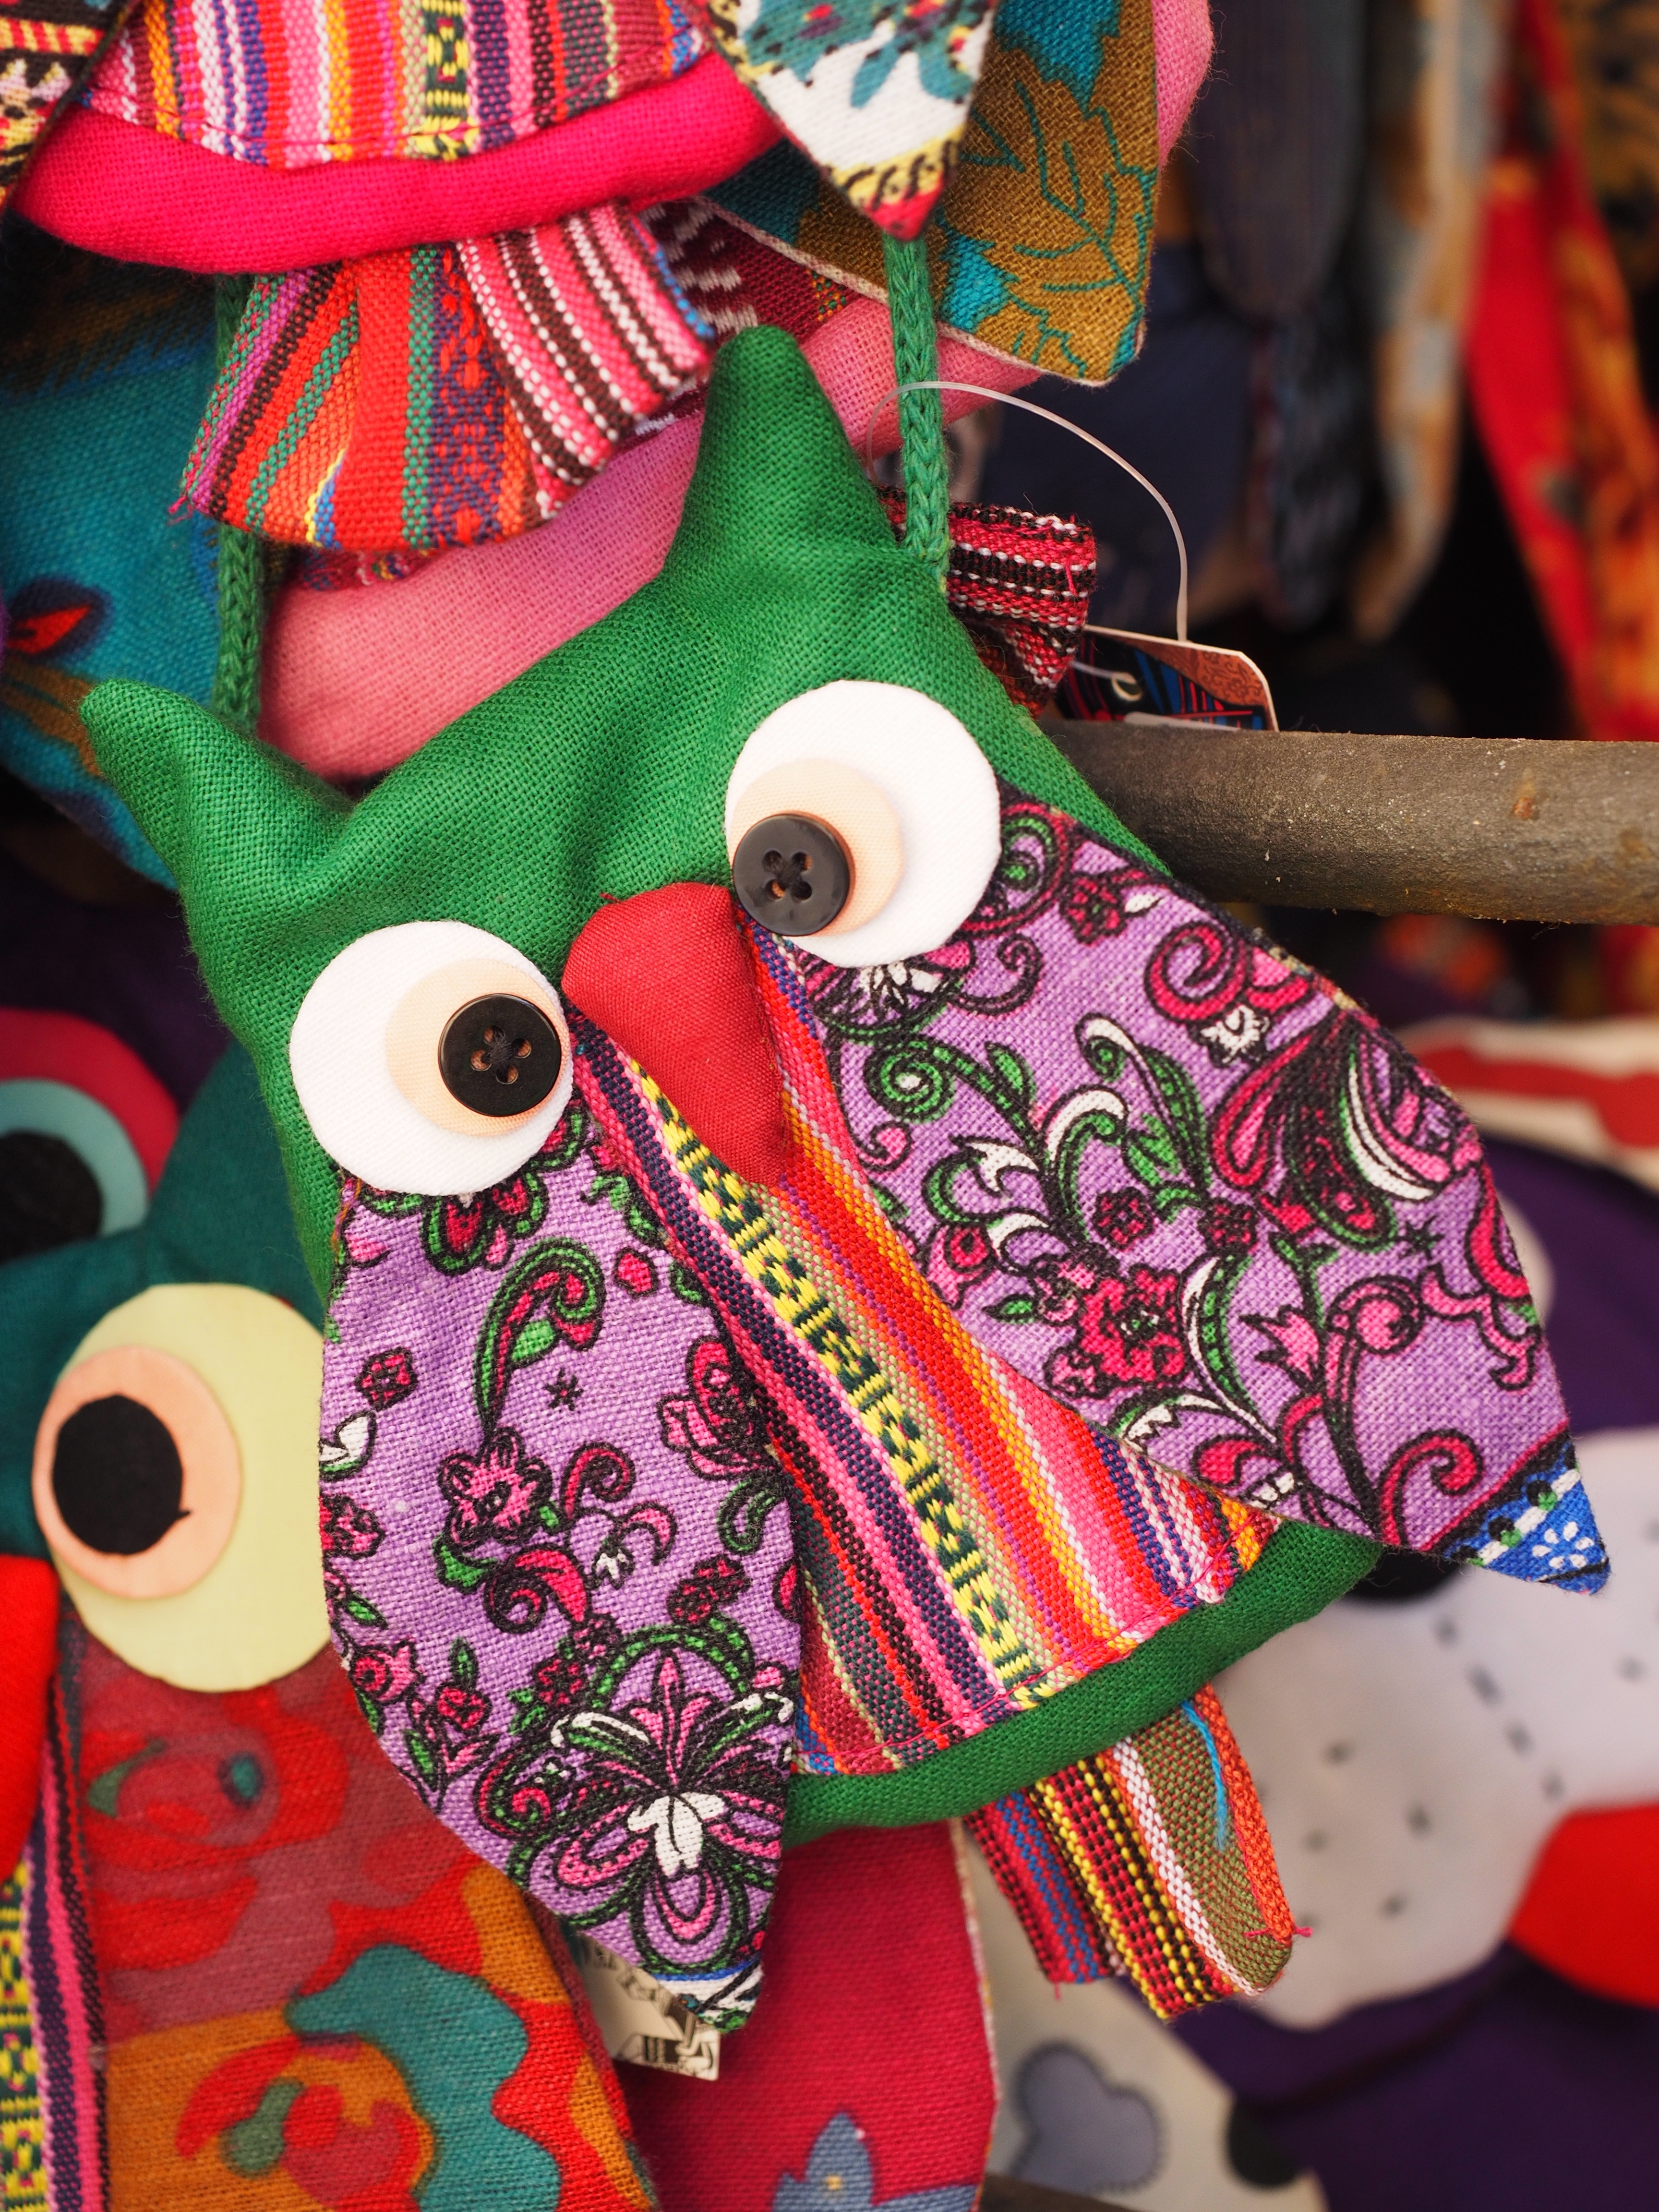
bird, pattern, color, colorful, christmas, toy, owl, textile, doll, art, souvenir, kunterbunt, rag doll, souvenir shop